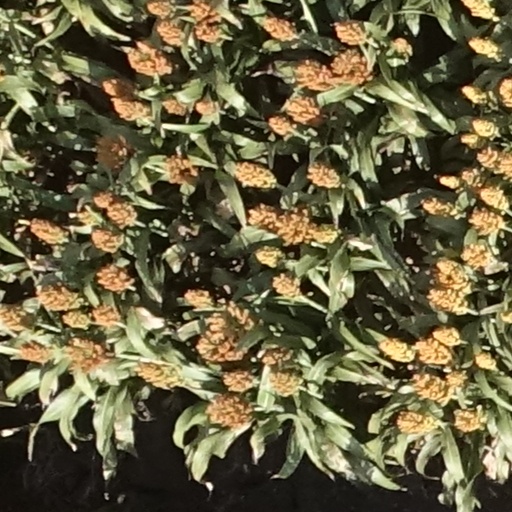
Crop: sorghum